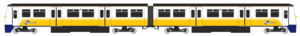
Les Class 456 sont des automotrices électriques construites par Brel York Works de 1990 à 1991 pour être utilisé par Network South East sur les lignes de la banlieue sud de Londres en partant des gares de London Victoria et London Bridge, également pour remettre a neuf le parc de trains de banlieue du Sud.